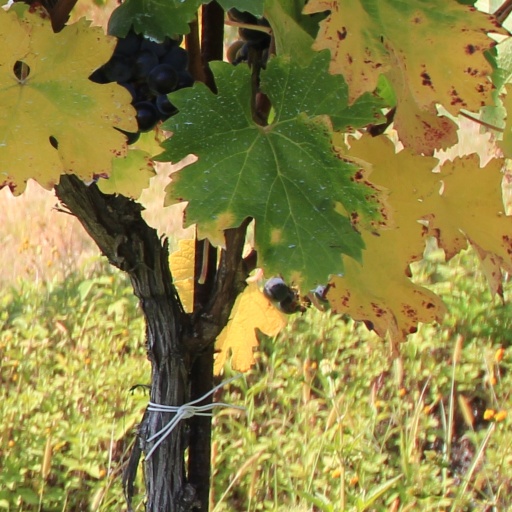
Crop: grape